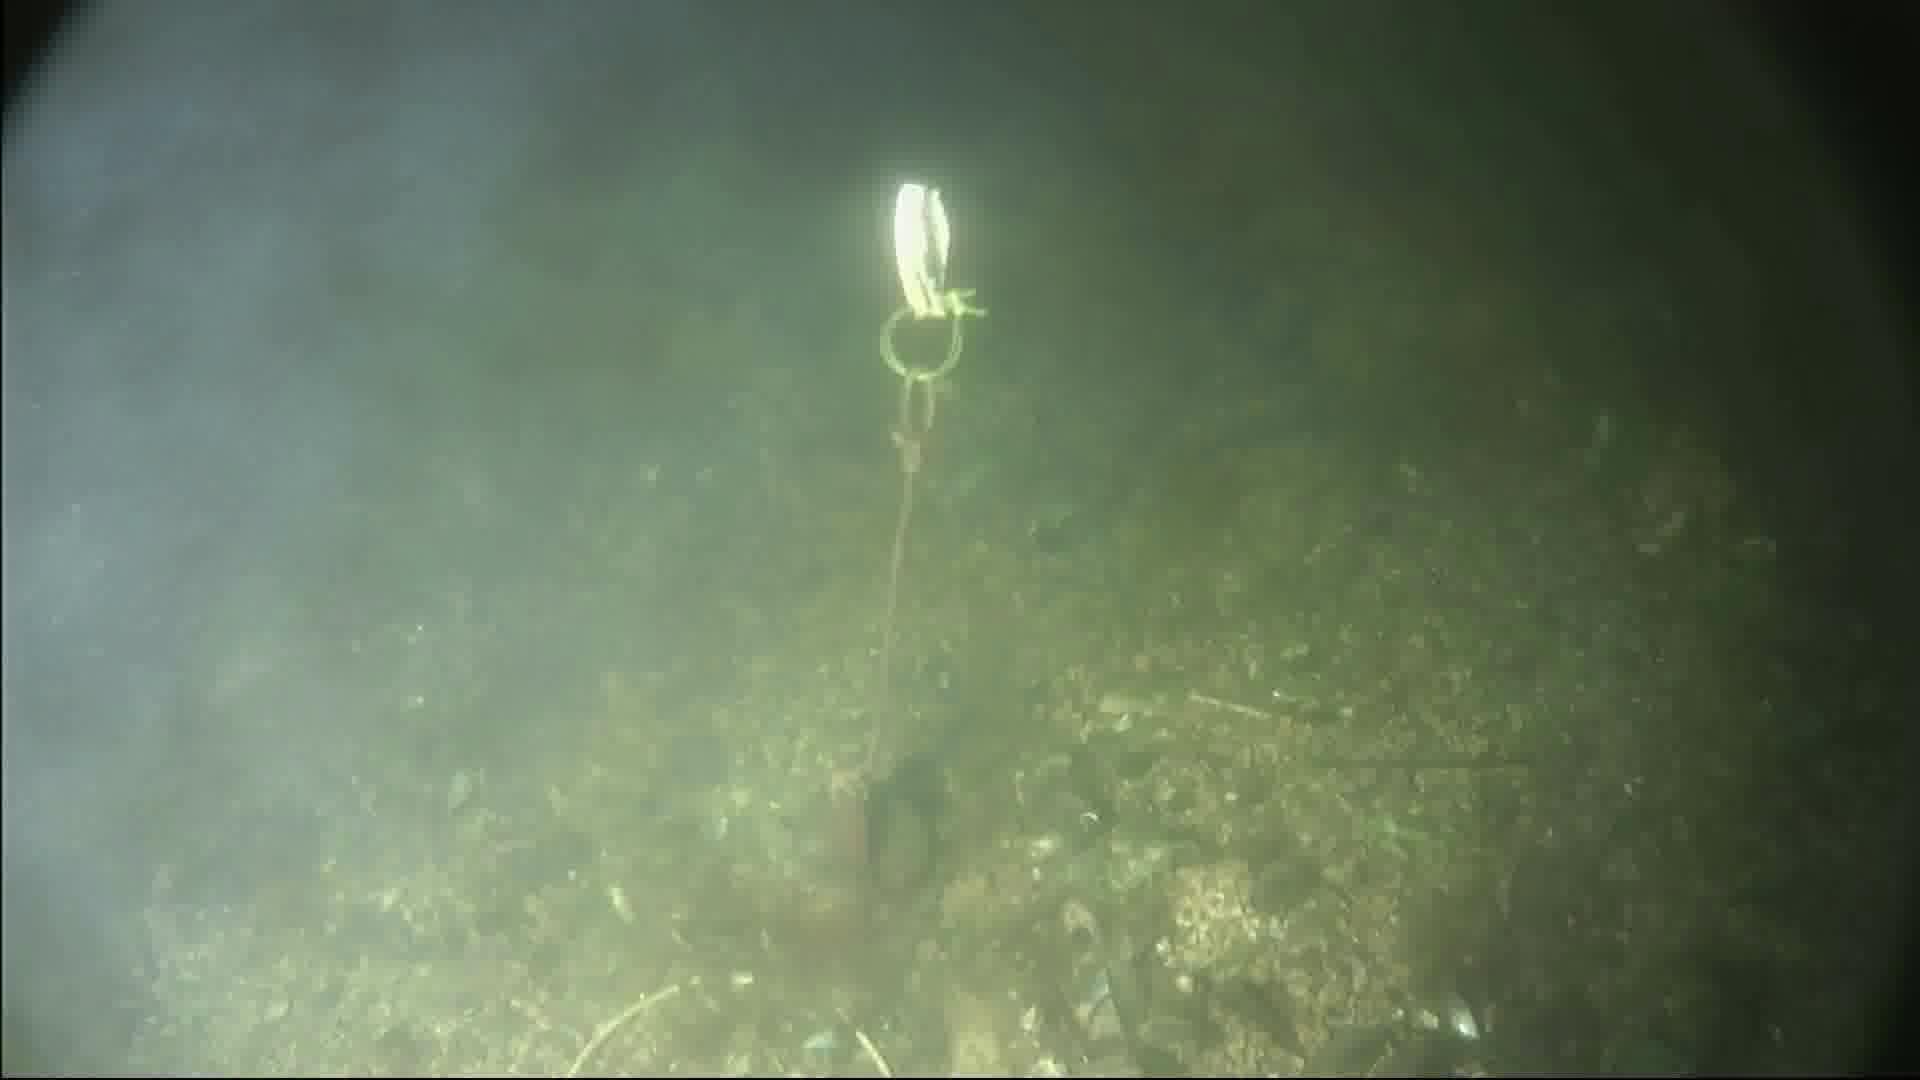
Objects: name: crab